M Clan

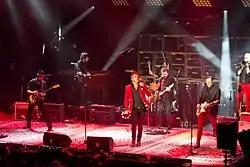
M Clan 20th anniversary concert in Madrid.

M Clan is a Spanish rock band. The band, initially named Murciélagos Clan, was formed in Murcia, (Spain) in 1992 by Carlos Tarque and Ricardo Ruipérez.